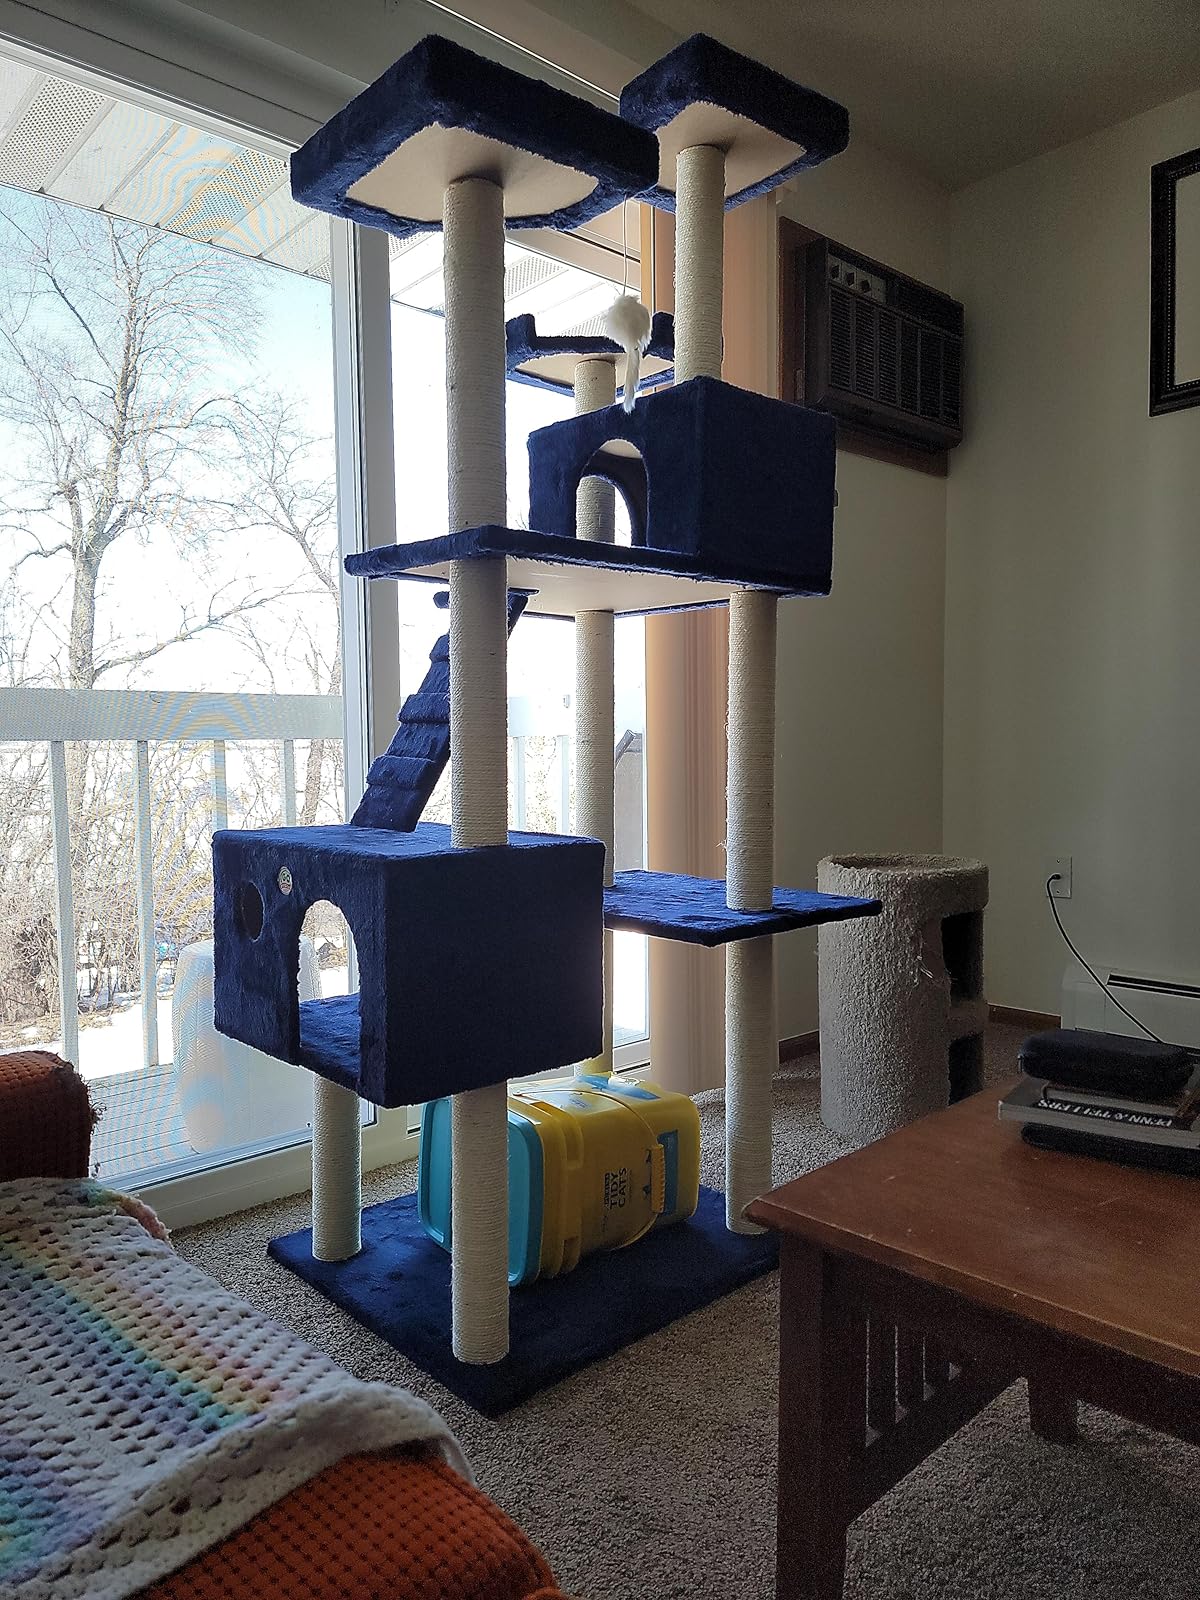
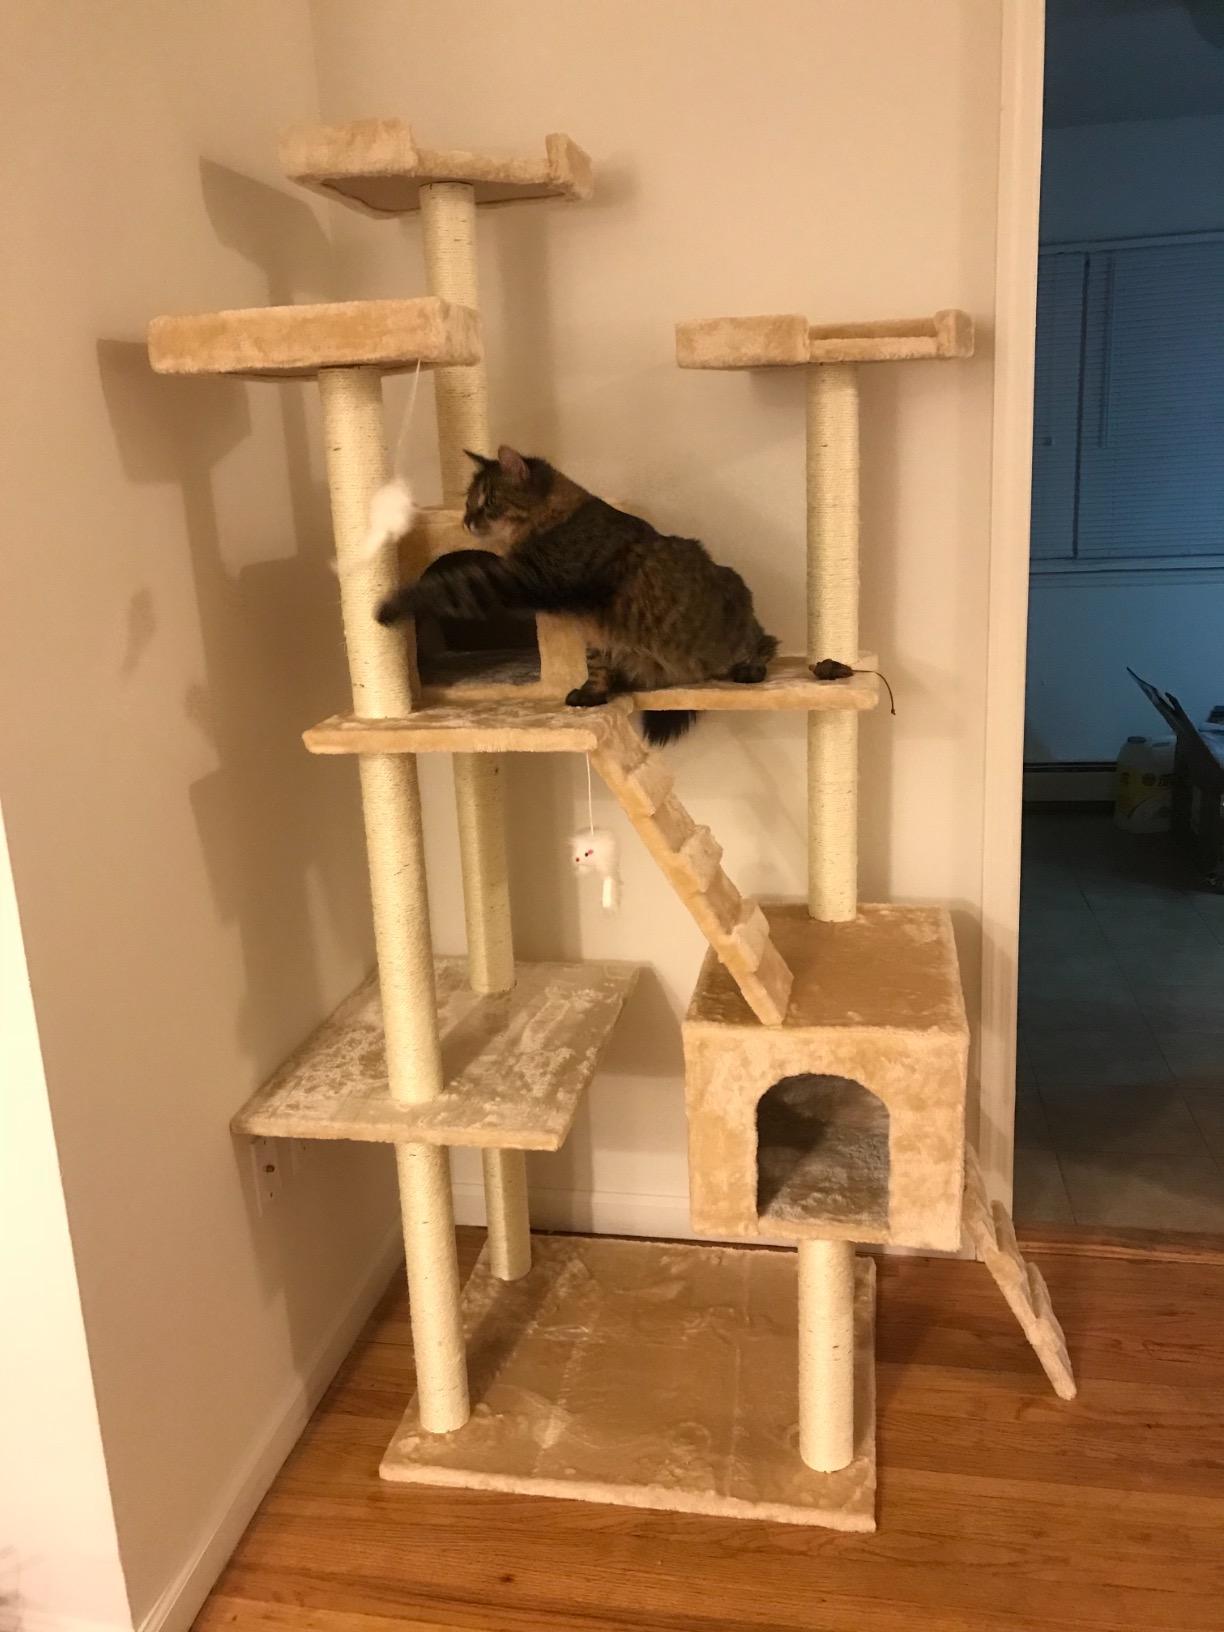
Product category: items_cat tree
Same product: no